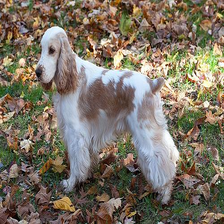
Species: dog
Breed: english cocker spaniel